Boy & Bear

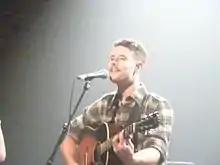
Hosking performing with Boy & Bear at Village Underground, New York City, in 2014

Boy & Bear was formed in 2009 in Sydney, beginning as a solo project for singer-songwriter Dave Hosking. In February 2009, Hosking uploaded a track, "The Storm", to the "Unearthed" program on radio station Triple J, and it became a featured song at the station. Hosking met Killian Gavin, who was a singer-songwriter and guitarist in Ovell, and the pair started jamming together. Tim Hart, from another university band, Wintersound, joined as a drummer and singer-songwriter. Then they expanded with Hart's brother Jon (ex-Wintersound) on keyboard, vocals, mandolin and banjo and Jake Tarasenko (ex-Tripartisan Approach) on bass guitar. All five had fronted their own groups and became friends after regularly sharing the stage at gigs. Their songwriting usually has Hosking strumming chords on a guitar, Gavin writing the hooks, and the Hart brothers providing backing vocal lyrics, keyboard parts and drum lines. On 21 October, they issued an independent single, "Mexican Mavis", which was a featured song for the "Next Crop '09" segment on Triple J. In November 2009, the band described its style as "a combination of drivey indie folk and choral harmonies".